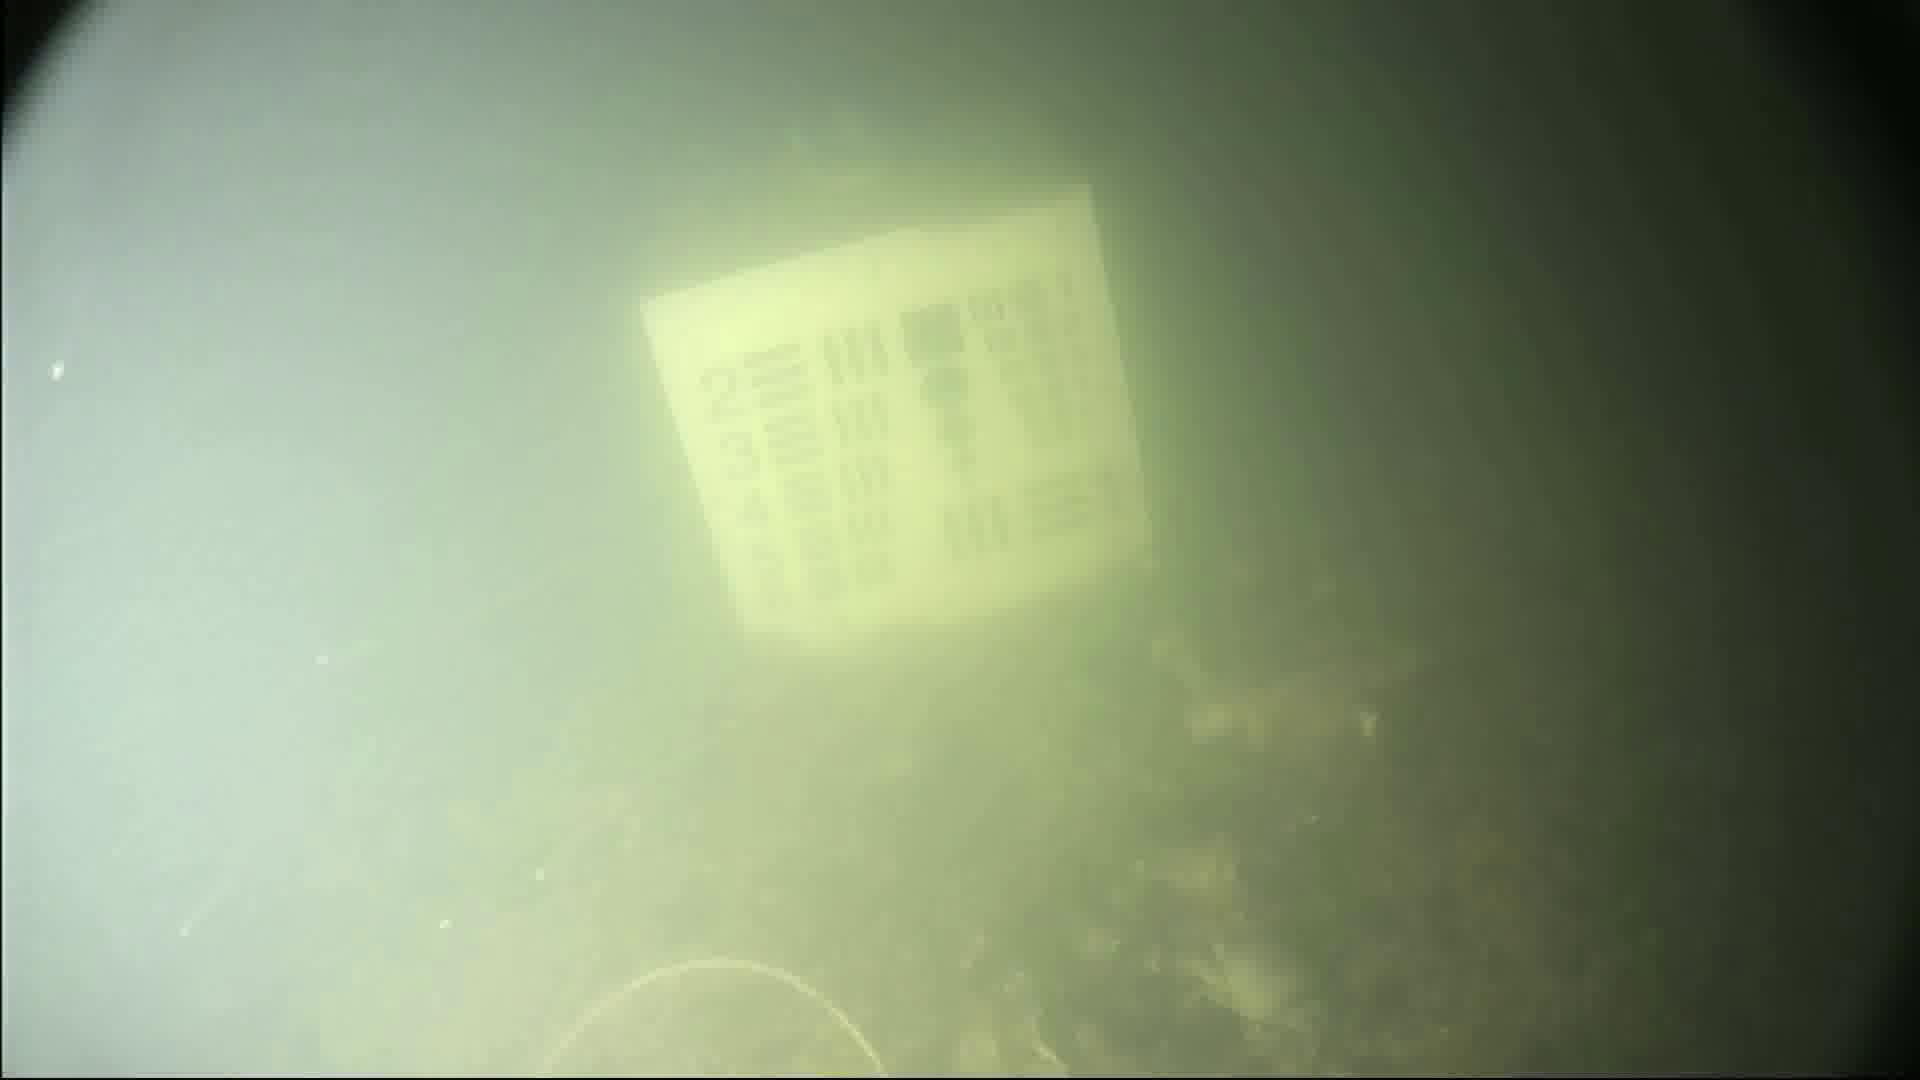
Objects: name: crab